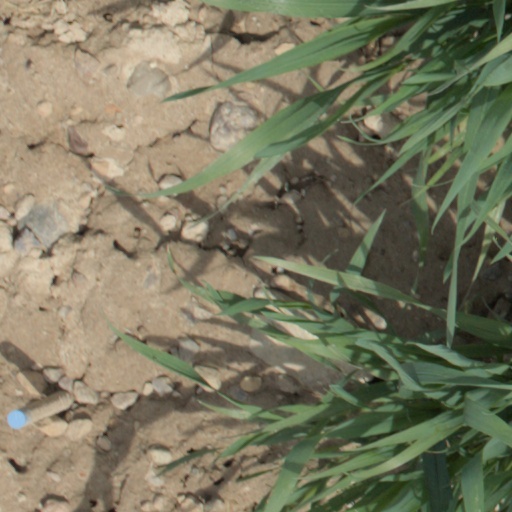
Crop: wheat